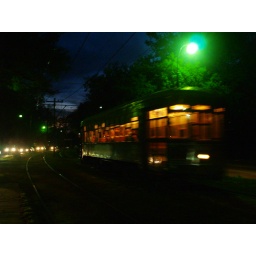
Uptown. Waiting for a streetcar to take us downtown. The street car in picture is heading in the opposite direction.